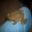
Label: frog